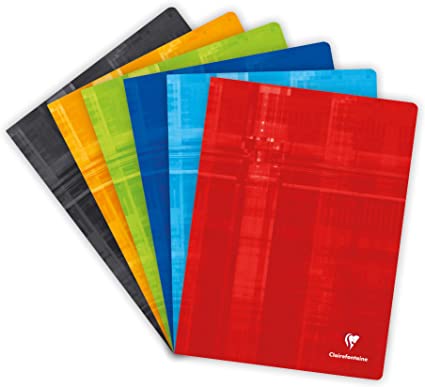
Waaw nataal bi ñi ngi ci gis ay yére. Yére yuñ tegale, mu am yu ruus ak yu noir ak yu bleu ak ñoom seen.